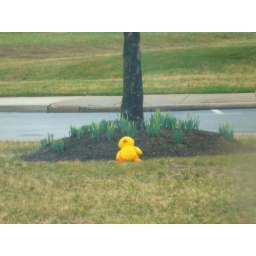
A duck sitting in the spring time